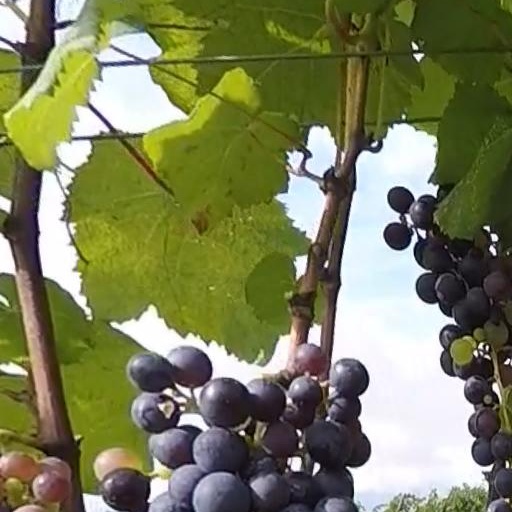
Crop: grape